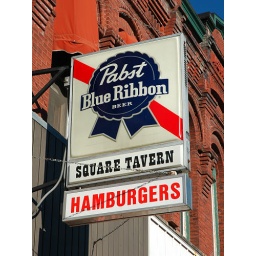
This pub sign is hanging above the door of the Square Tavern in Baraboo, WI famous for their &amp;quot;square hamburgers&amp;quot;